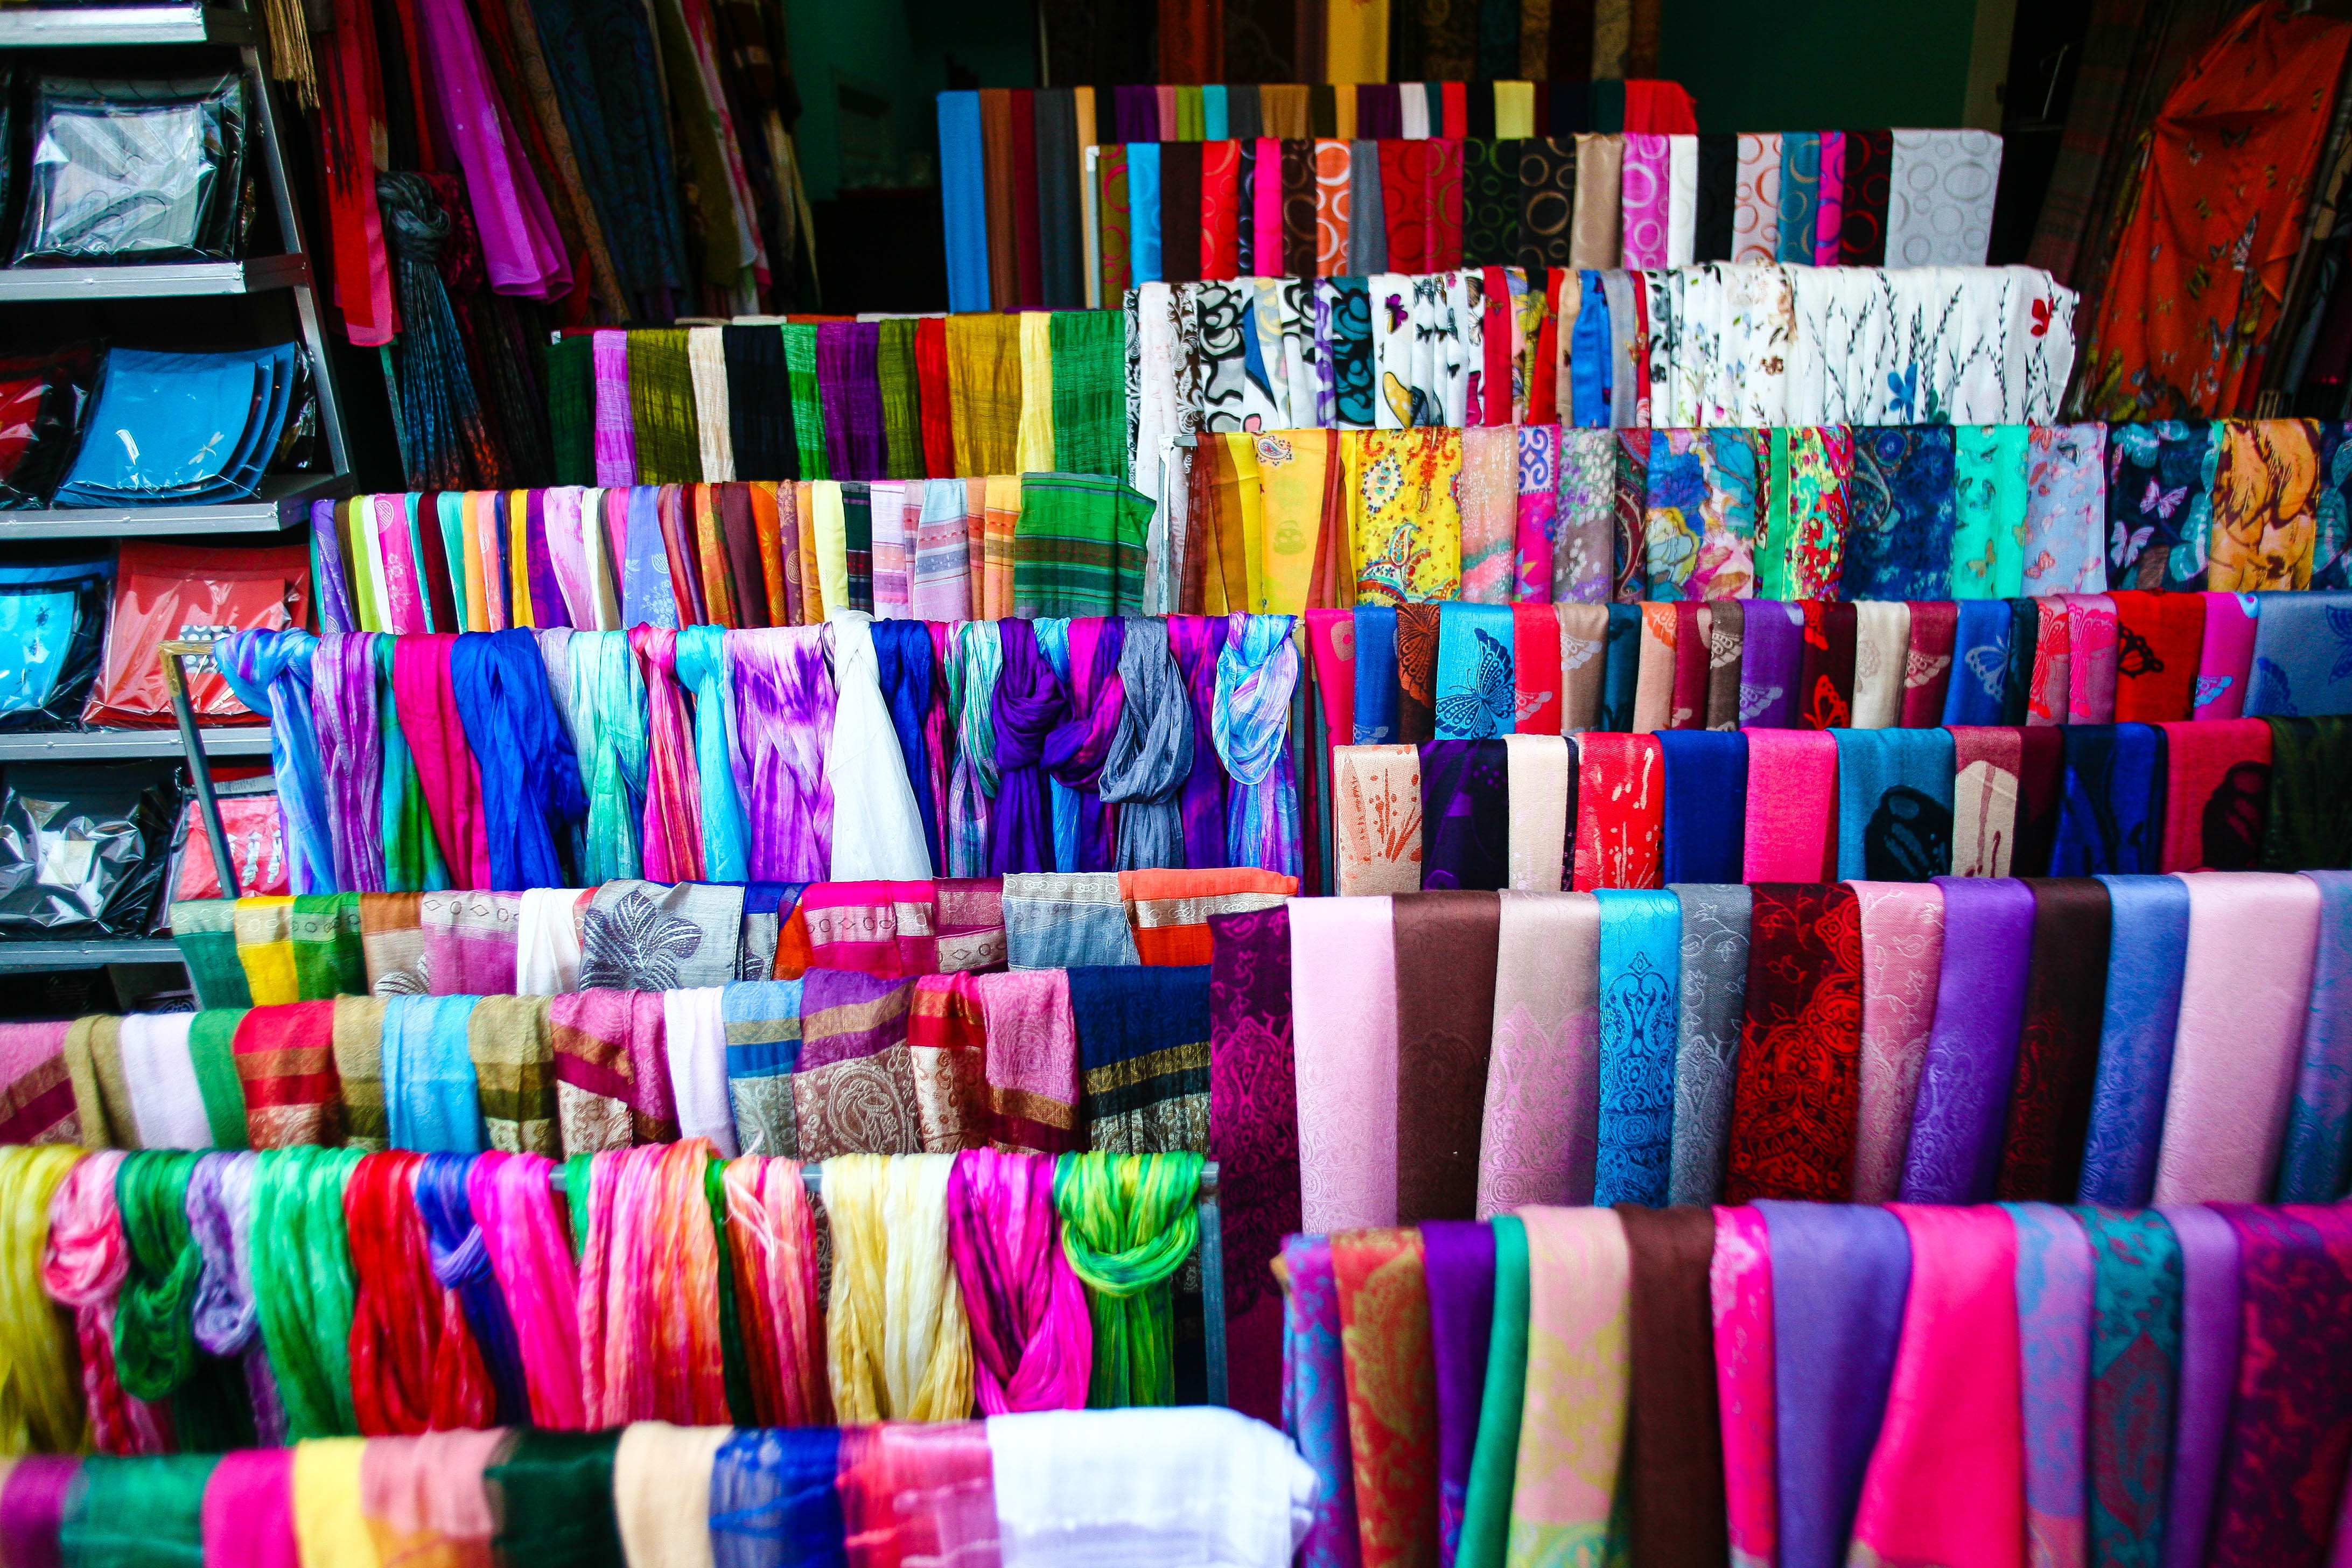
light, lantern, color, textile, art, culture, vietnam, indochina, hoi an